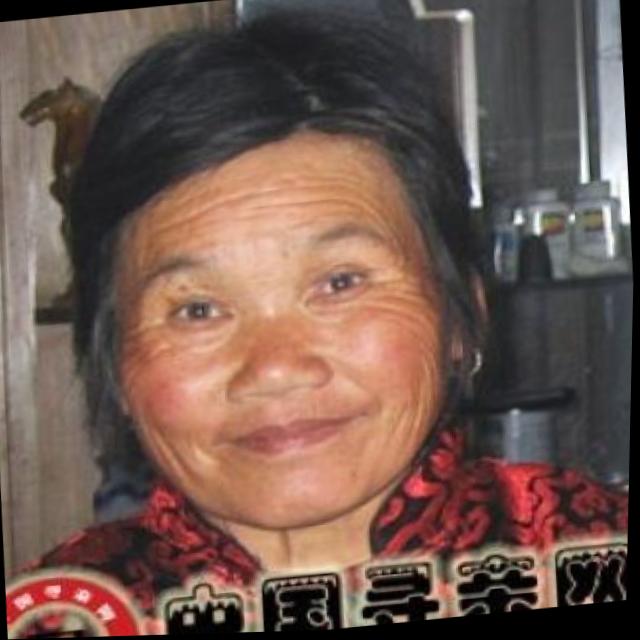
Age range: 45-64